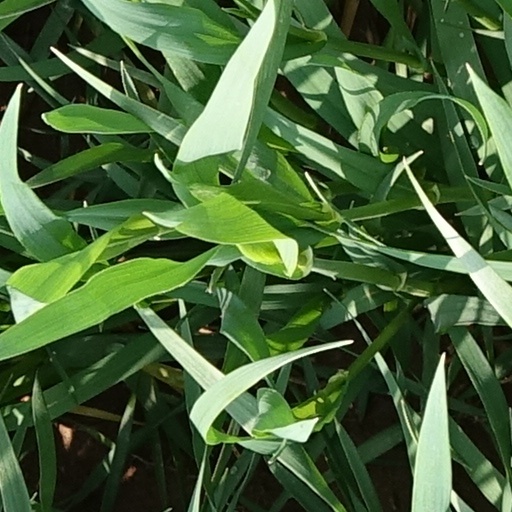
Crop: wheat